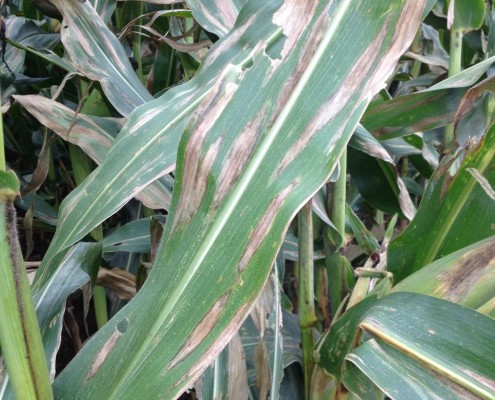
Labels: Corn leaf blight, Corn leaf blight, Corn leaf blight